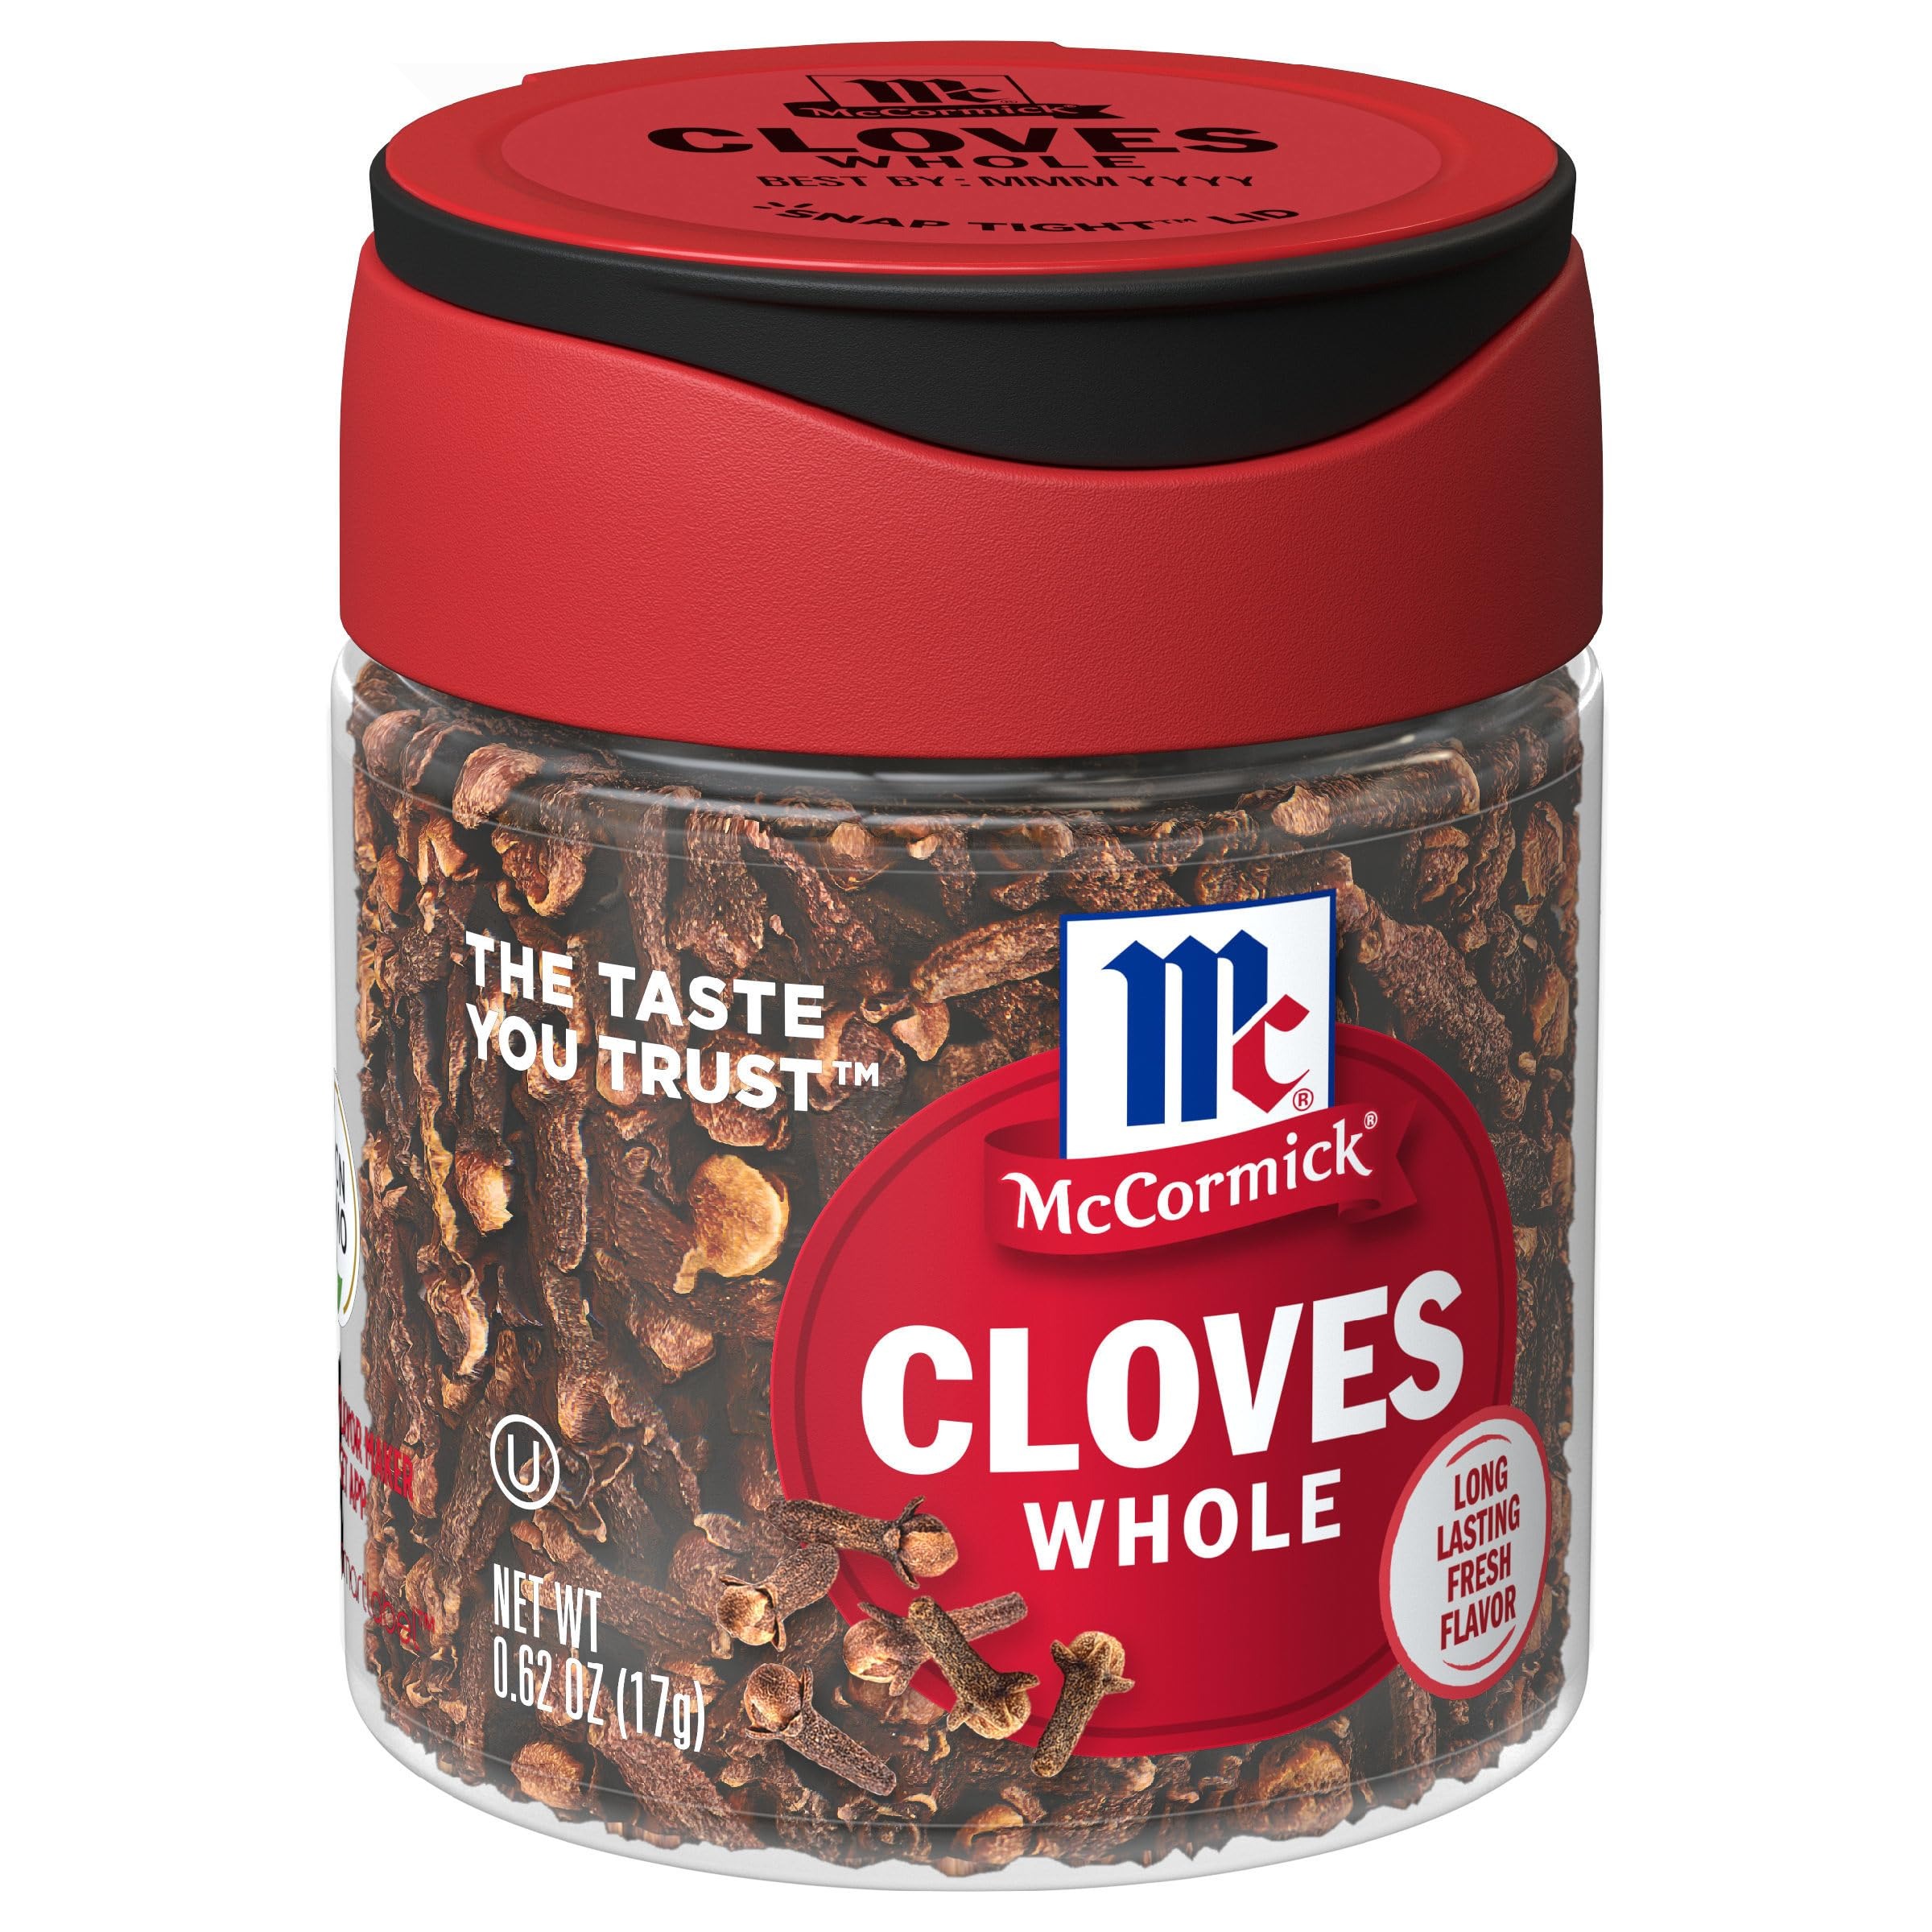
Item Name: McCormick Whole Cloves, 0.62 oz
Bullet Point 1: McCormick Whole Cloves are hand-selected for spicy-sweet flavor
Bullet Point 2: Whole cloves bring bold, spicy scent and intense, warm flavor
Bullet Point 3: Add to hot beverages like apple cider or mulled wine
Bullet Point 4: Use whole cloves to stud a ham
Bullet Point 5: Stud a whole onion with cloves before adding to stock, beans or stew
Bullet Point 6: Prized in Indian cuisine in spice blends for curries, chai and rice dishes
Bullet Point 7: Non GMO
Value: 0.62
Unit: Ounce

Price: 6.325